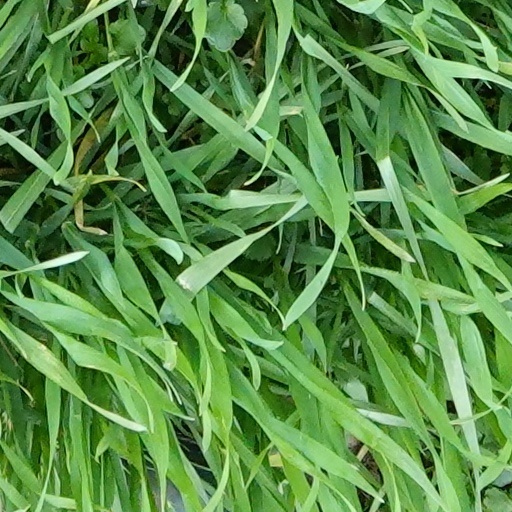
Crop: wheat